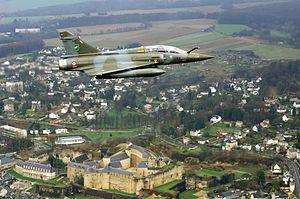
Mirage au dessus de Sedan
L'escadron de Chasse 3/3 « Ardennes » est une unité de combat de l'Armée de l'air française. Actuellement installée sur la base aérienne 133 Nancy-Ochey, elle est équipée de Mirage 2000D, biplace d'assaut conventionnel tout temps.